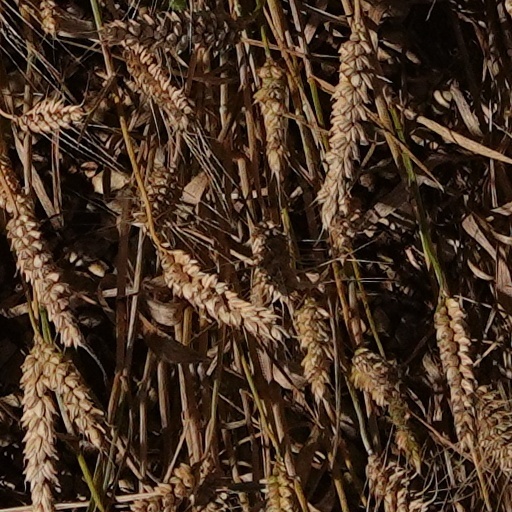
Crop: wheat